Butler Lampson

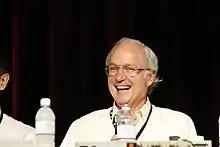
Professional Developers Conference 2009 Technical Leaders Panel

During the 1960s, Lampson and others were part of Project GENIE at UC Berkeley. In 1965, several Project GENIE members, specifically Lampson and Peter Deutsch, developed the Berkeley Timesharing System for Scientific Data Systems' SDS 940 computer. After completing his doctorate, Lampson stayed on at UC Berkeley as an assistant professor (1967–1970) and associate professor (1970–1971) of computer science. For a period of time, he concurrently served as director of system development for the Berkeley Computer Corporation (1969–1971).